Frederick G. Clausen

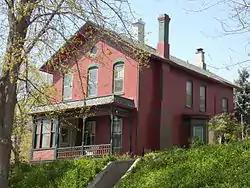
Frederick G. Clausen House on West Sixth Street

F. G. Clausen was born in Eckernförde, Schleswig, Denmark, on 13 February 1848. His official name in Eckernförde was: "Fritz Georg Martin Clausen". He emigrated to the U.S. in 1869, but put his emigration request in Germany ("Kreis Eckernförde") until 1871.